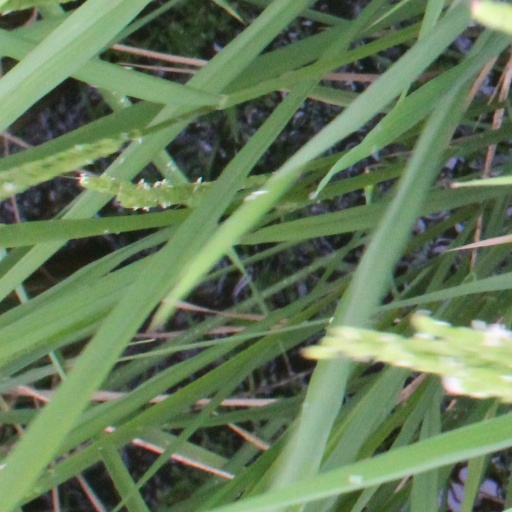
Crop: rice